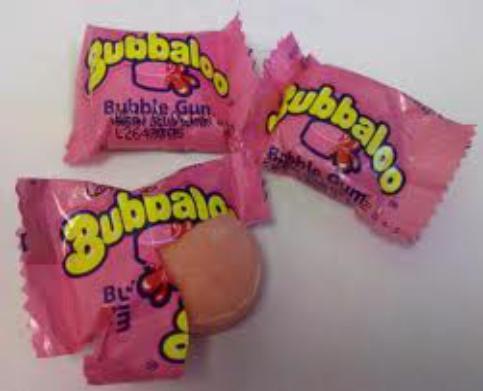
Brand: Bubbaloo
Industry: Food